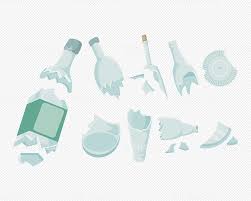
Waste category: glass